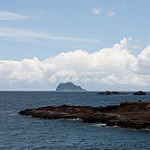
Label: sea